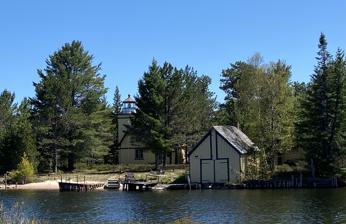
Building: Mendota (Bete Grise) Light
Country: United States of America
Year built: 1869
Lighthouse in Michigan, United States Lighthouse Mendota (Bete Grise) Light Looking across the Mendota Channel Location Bete Grise , Delaware , Michigan Coordinates 47°22′27″N 87°58′00″W / 47.37417°N 87.96667°W / 47.37417; -87.96667 Tower Constructed 1895 Construction Brick Height 42 feet (13 m) Shape Square, attached T-shaped bldg. w/steep gable roof. Markings Yellow with black lantern Heritage National Register of Historic Places listed place Light First lit 1895, 1998 Deactivated 1956 Focal height 44 feet (13 m) Lens 4th Order Fresnel Lens Range 14 nmi (26 km; 16 mi) Characteristic Flash W 20 secs. Bete Gris Lighthouse U.S. National Register of Historic Places Location Mendota, Michigan MPS Historic Engineering and Industrial Sites in Michigan TR NRHP reference No. 80004840 Added to NRHP August 29, 1980 The Mendota Light ,  also known as the Bete Grise light , was built on the Keweenaw Peninsula of Michigan to facilitate travel between Lake Superior and Lac La Belle (an artificial canal having been made to connect the two). History The original plans were laid in 1867 and the lighthouse was constructed in 1869.  Only one year later, the light was decommissioned as it was found by navigators to be of no assistance (nor was there any other commercial reason to make this trip). The tower was removed and taken to Marquette , but the keeper's house remained in place.  In 1892, ships tried to use this bay for a safe harbor during a storm, and the seafarers, observing the house (at this point deserted), suggested that the harbor would be easier to find if there was a light present.  By 1895, funds had been allocated to re-establish the light, but it was determined that the existing structure had deteriorated so much that it could not be used.  A new structure was built using the original foundations. Lac La Belle Harbor Navigation Sign. In 1933 the light was automated and in 1956 it was decommissioned. It was a private residence until 1996.  The lighthouse, only accessible by boat since no roads or private drives lead to it, was for sale in 1996. It was sold to a person willing to conserve the light.  The original fourth order Fresnel lens was found, restored and in 1998 relit. It is still in place and in use. Efforts are being made to maintain the light for the "next 100 years". The light is now classified as an active private aid to navigation. To view the light, travel to the Keweenaw Peninsula of Upper Michigan to the town of Bete Grise . The road ends at the Mendota Ship Canal. Take the short walk to the Ship Canal. You will see the station boathouse across the Canal, and the Mendota Light itself a little to the east. National Register Status: PART OF LISTING; Reference #80004840  Name of Listing: HISTORIC ENGINEERING & INDUSTRIAL SITES IN MICHIGAN TR. References